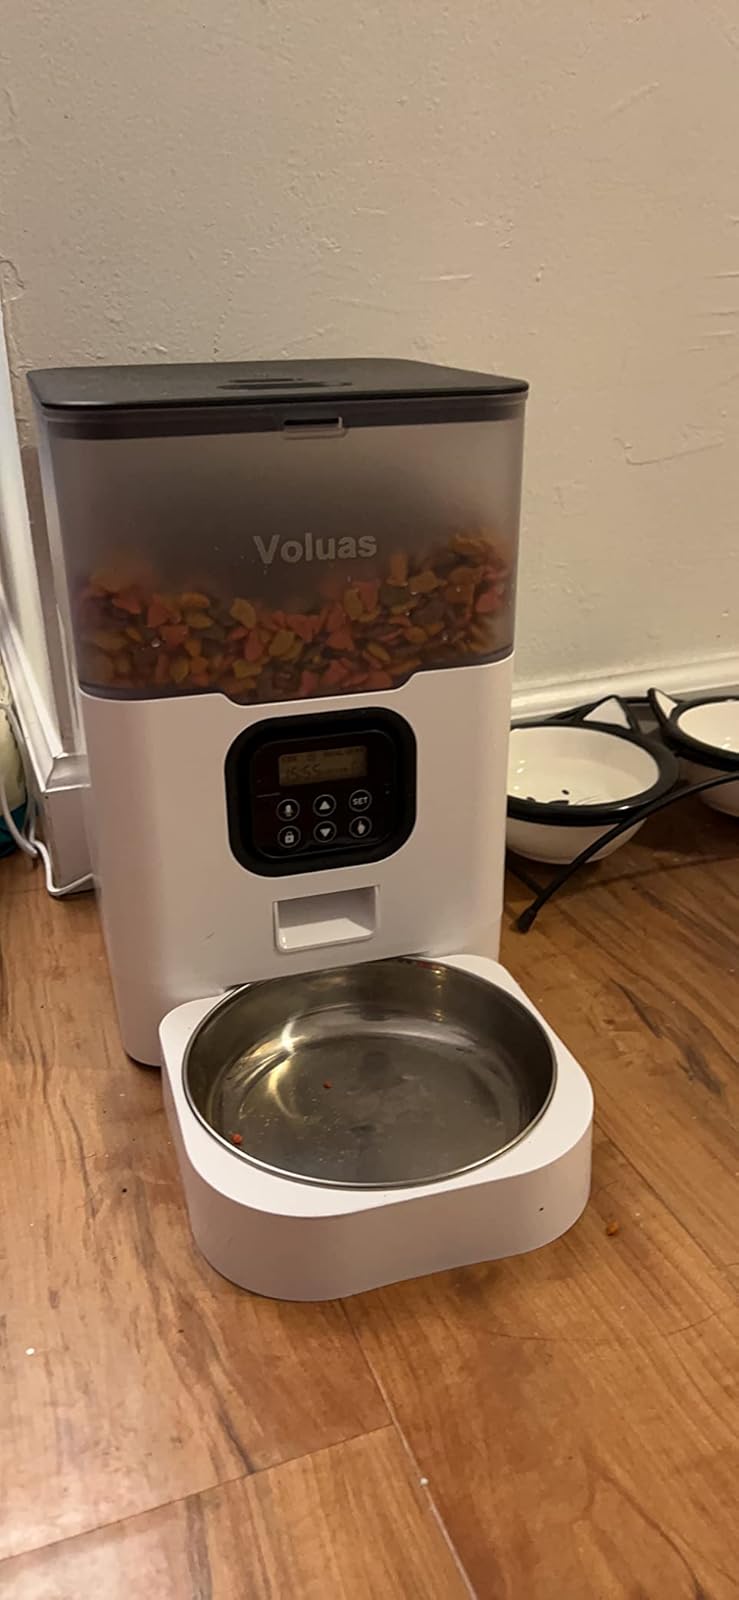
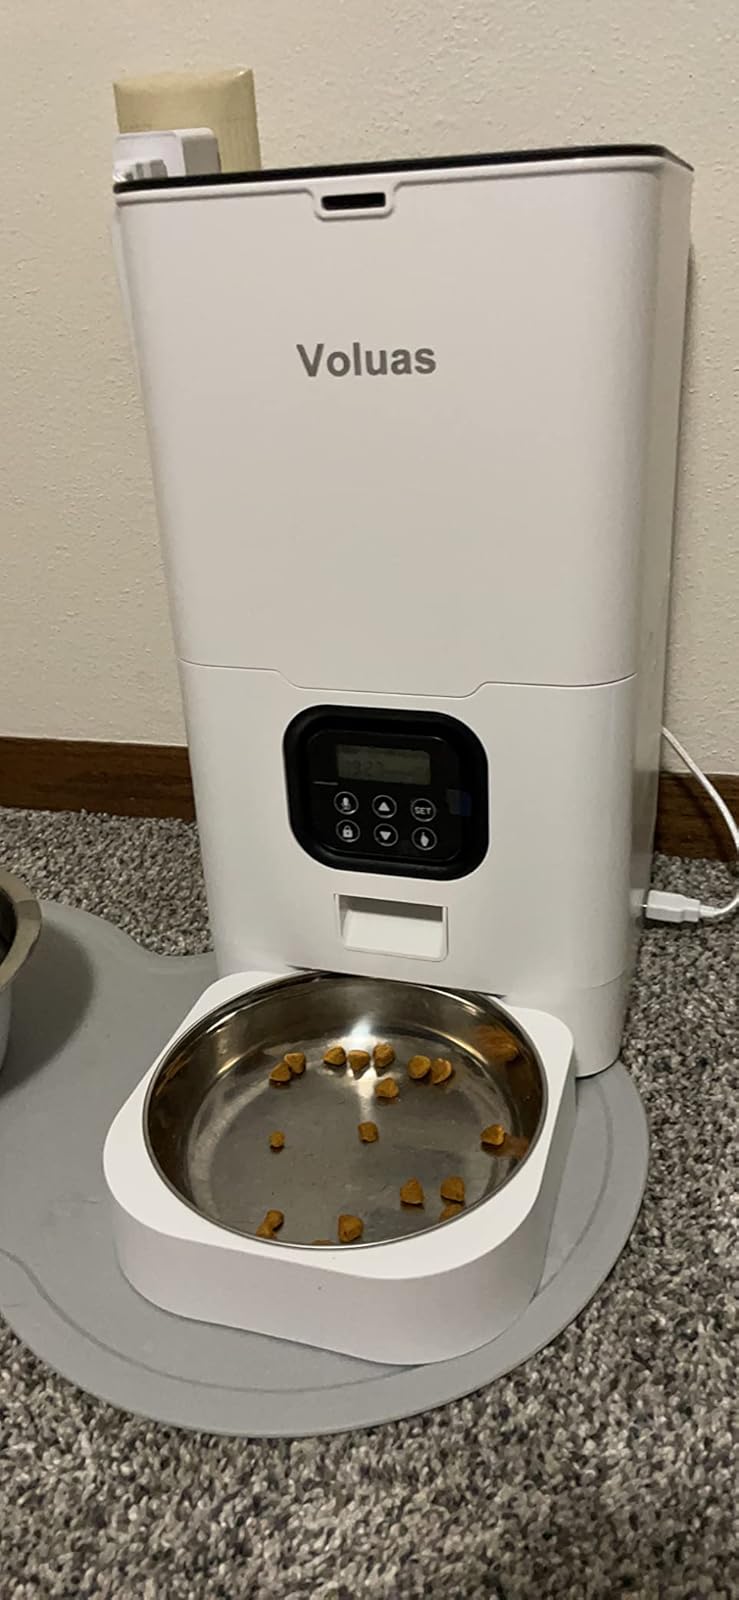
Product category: items_feeder
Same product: no